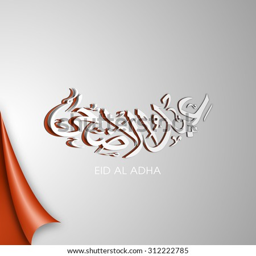
calligraphy of text for the celebration of community festival .